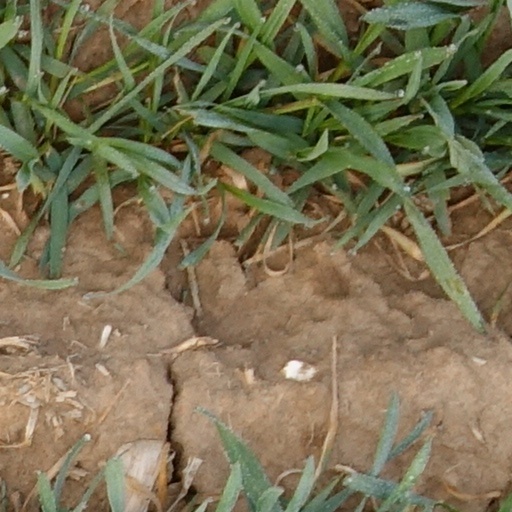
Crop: wheat